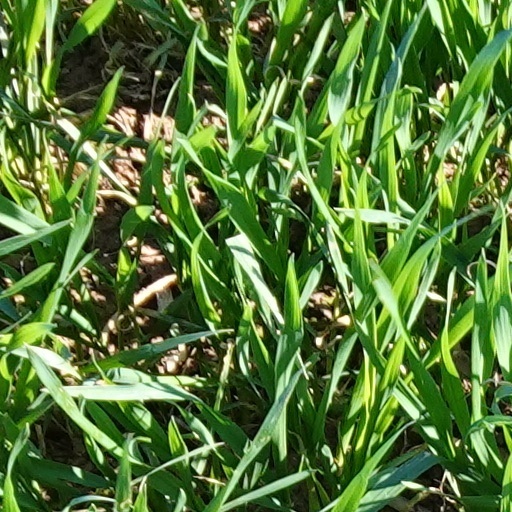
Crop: wheat